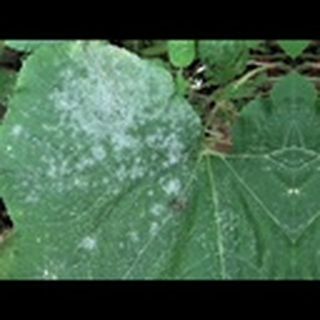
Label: cotton_powdery_mildew